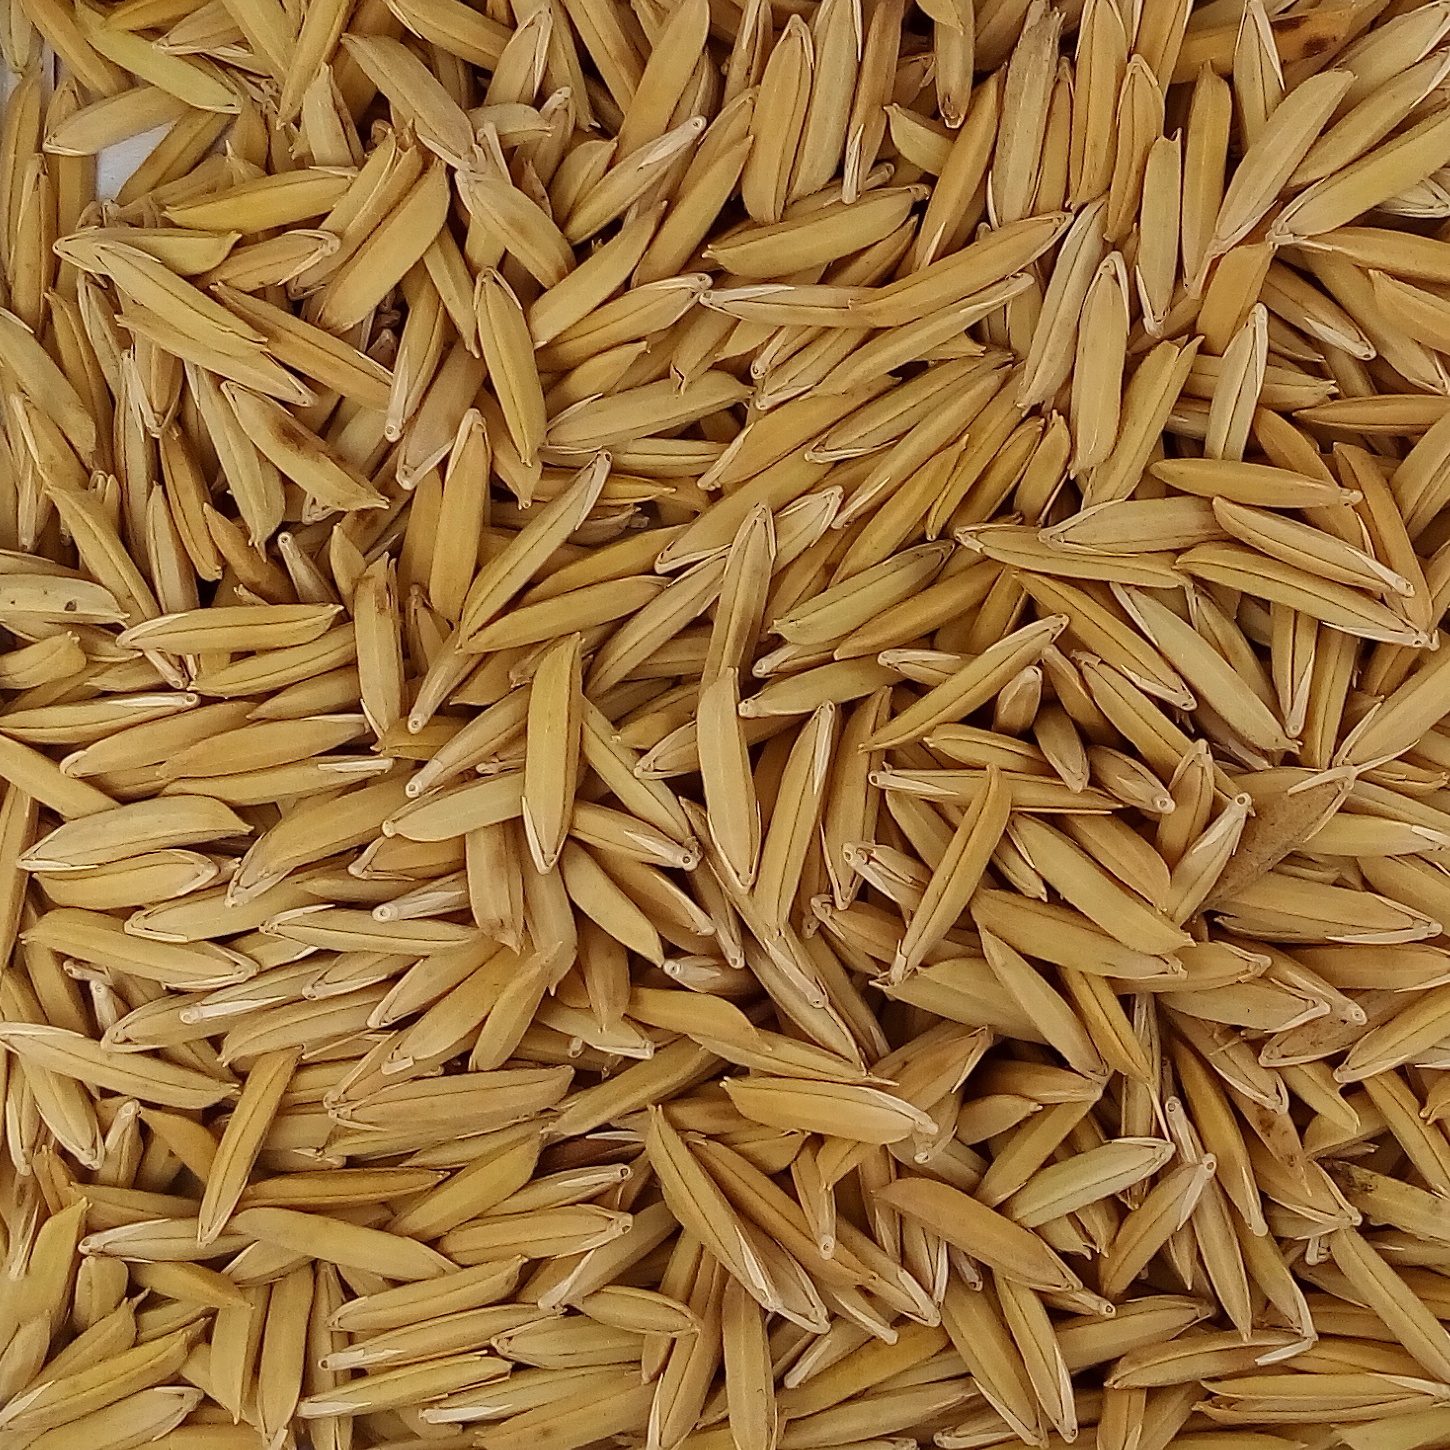
Rice seed variety: 1718